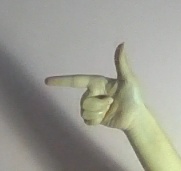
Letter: yaa